Reichsstraße (Deutsches Reich)

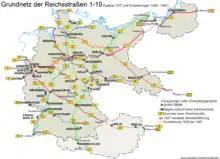
Basic network of "Reichsstraßen" in 1937 (incl. expansions up to 1941)

The term Reichsstraße ("imperial road") was introduced in 1934 into Nazi Germany in place of the hitherto existing class of "Fernverkehrsstraße" ("trunk road") or FVS. On 17 January 1932, to improve road navigation in the Third Reich, the most important long distance routes ("Fernverkehrsstraßen") were numbered. From 1934, when the so-called FVS were renamed as " Reichsstraßen", they were marked with yellow signs bearing their respective number in black. After the imperial motorways ("Reichsautobahnen") the "Reichsstraßen" were the most important class of road within the jurisdiction of Nazi Germany.